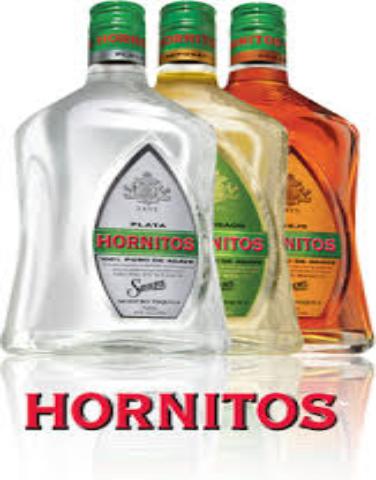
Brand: Hornitos
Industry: Food